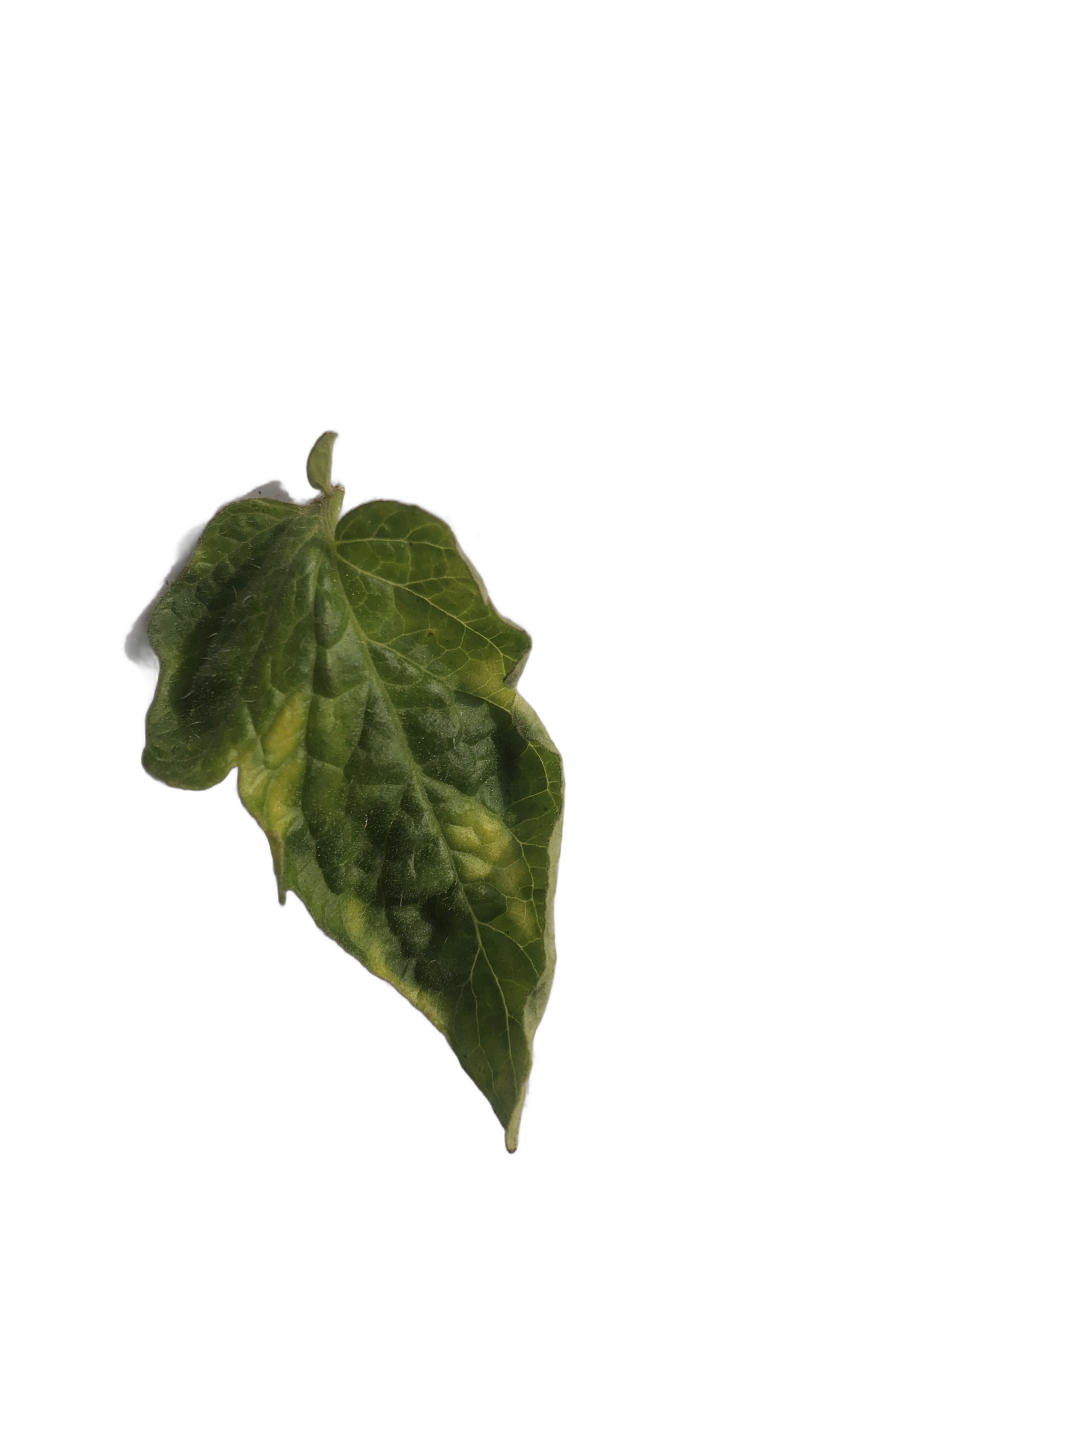
Crop: Tomato
Label: Spot